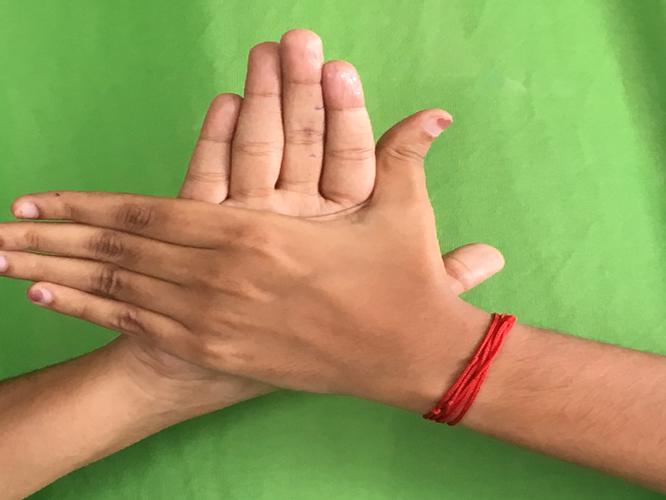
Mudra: Chakra
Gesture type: double_hand